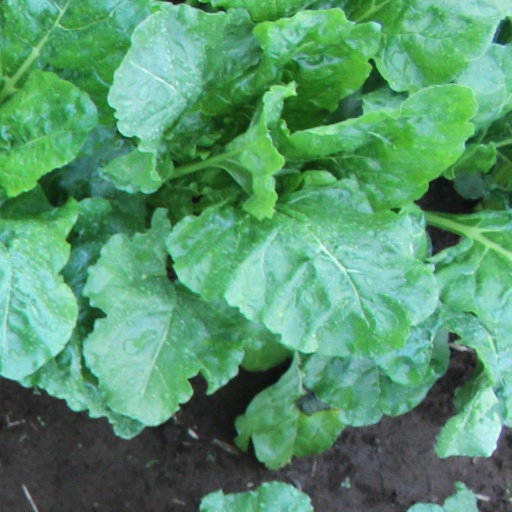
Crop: sugar beet